Cheng Kai-nam

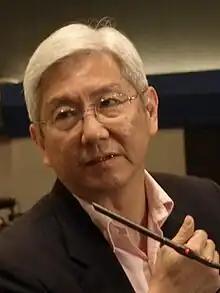
Gary Cheng

Gary Cheng Kai Nam (born 29 May 1950, in Hong Kong with family roots in Yangzhou, Jiangsu, China) is a Hong Kong politician who served as vice-chairman for the Democratic Alliance for the Betterment and Progress of Hong Kong party.